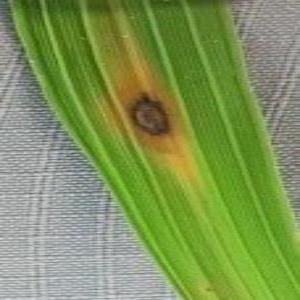
Disease: Brownspot